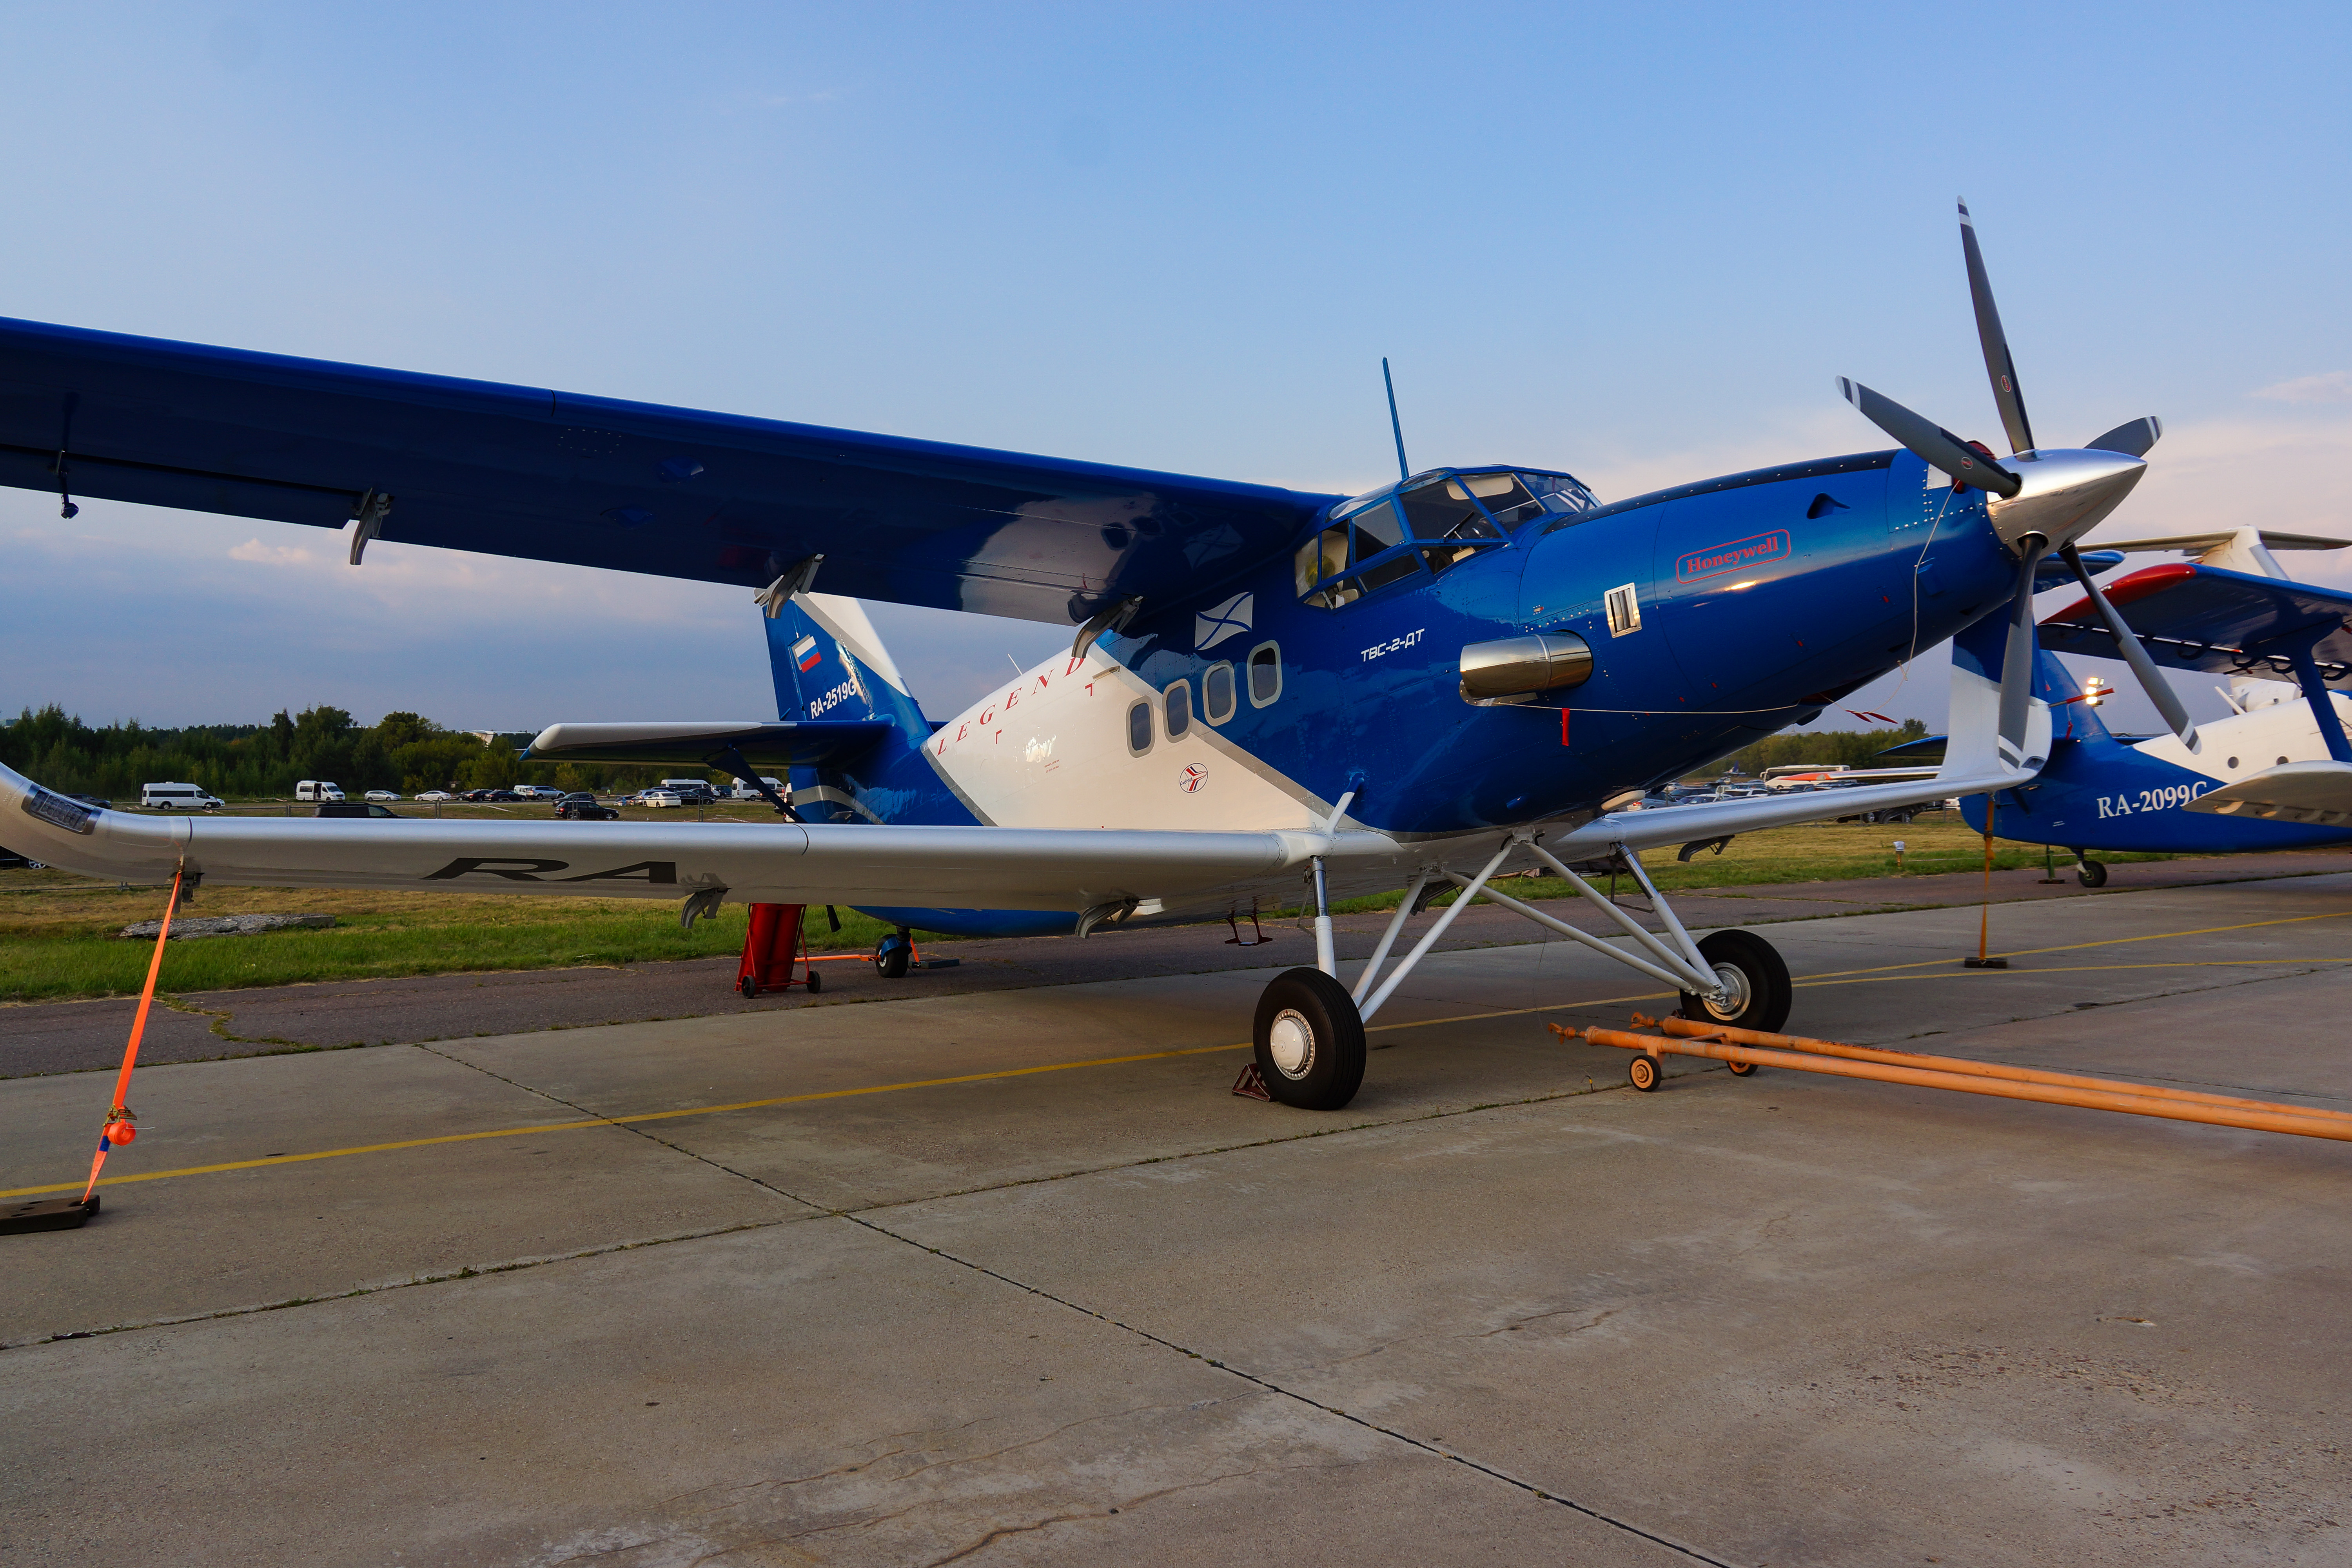
air show, statics, airplane, helicopter, aerodrome technology, aviation, military aviation, civil aviation, fighter, vehicle, sky, exhibition, maks, mode of transport, daytime, aircraft, propeller driven aircraft, propeller, infrastructure, air travel, glass, general aviation, aircraft engine, aerospace engineering, light aircraft, road surface, rim, asphalt, windshield, wing, monoplane, aerospace manufacturer, electric blue, auto part, metal, flap, service, iron, composite material, automotive wheel system, turboprop, concrete, building material, airport, antonov an 2, parking, rolling, airline, air force